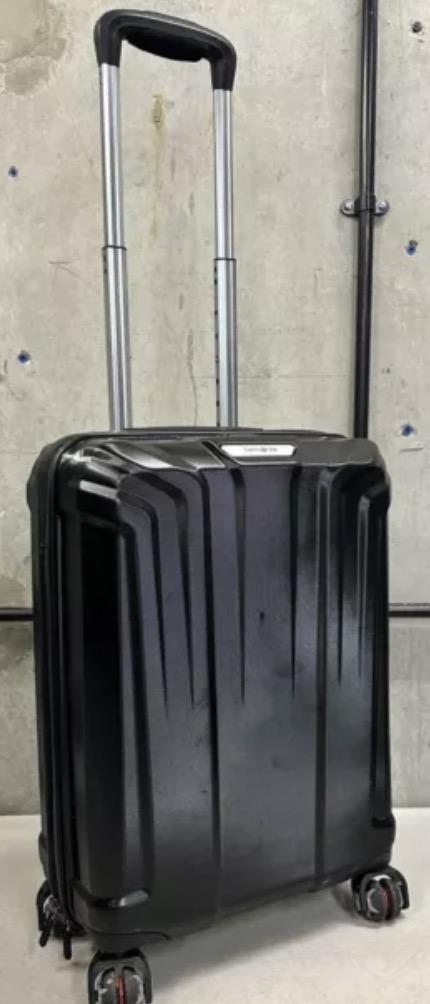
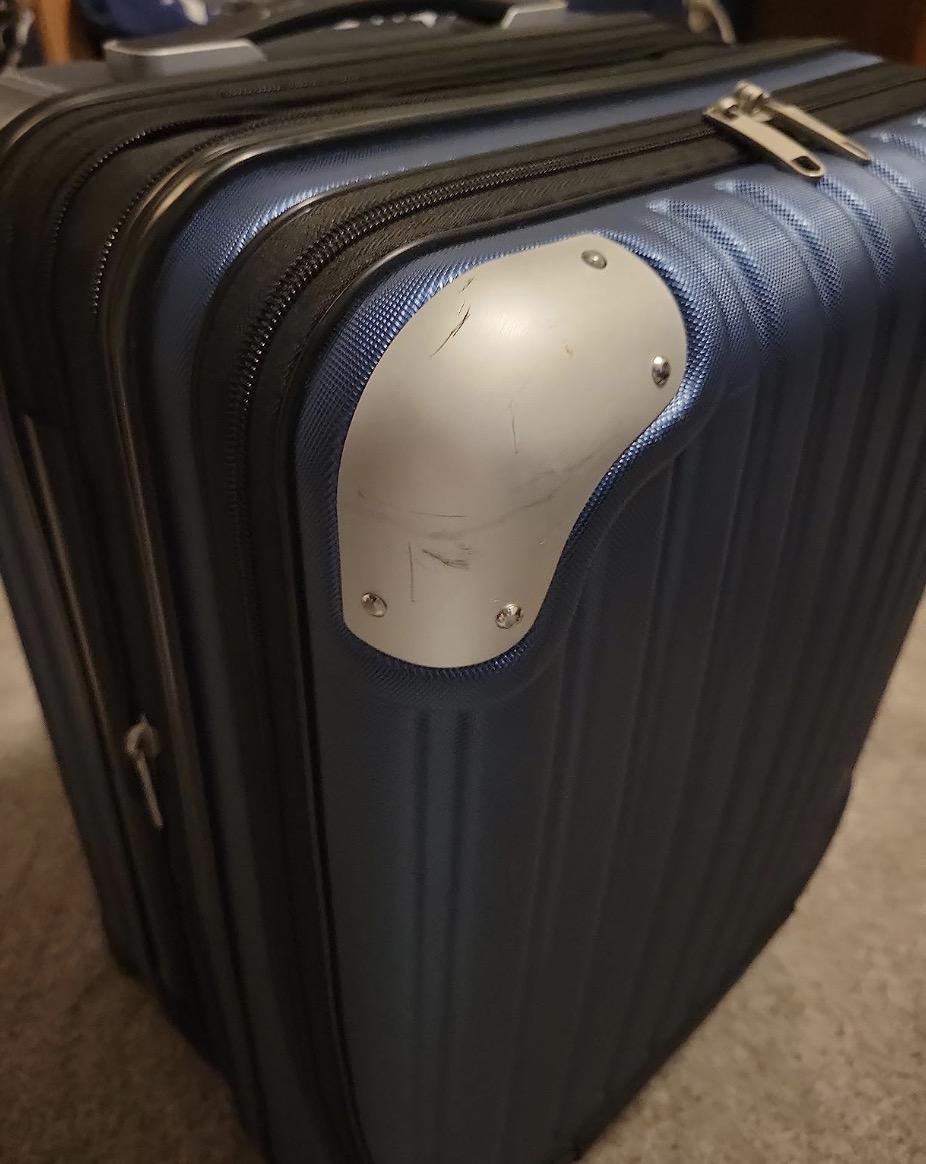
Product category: items_tea
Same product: no